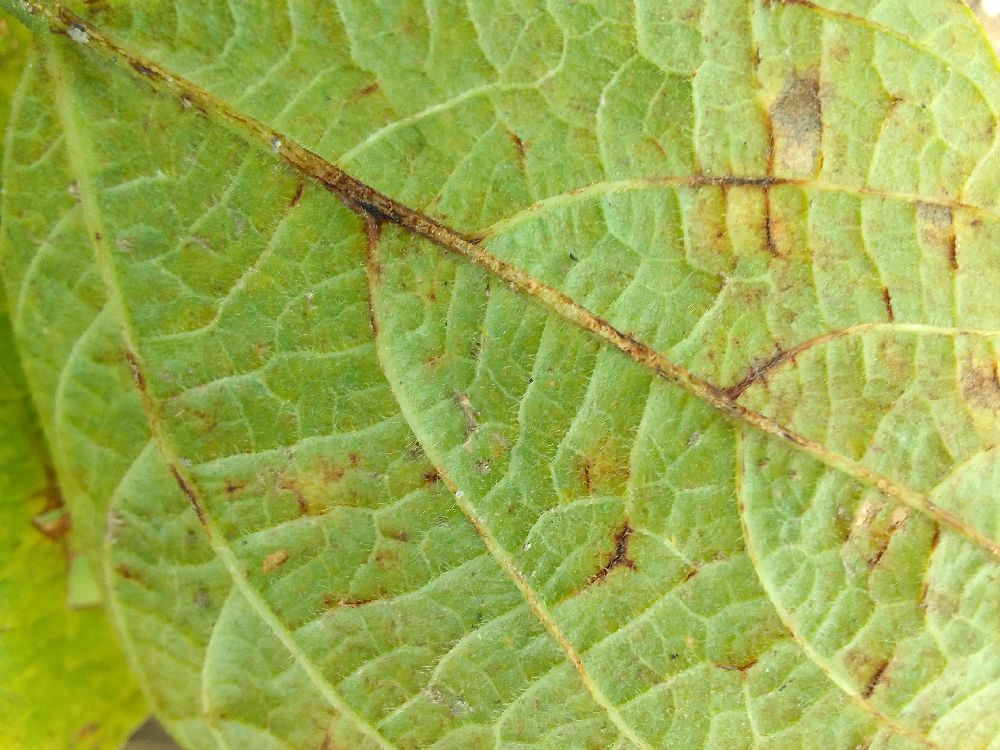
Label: anthracnose